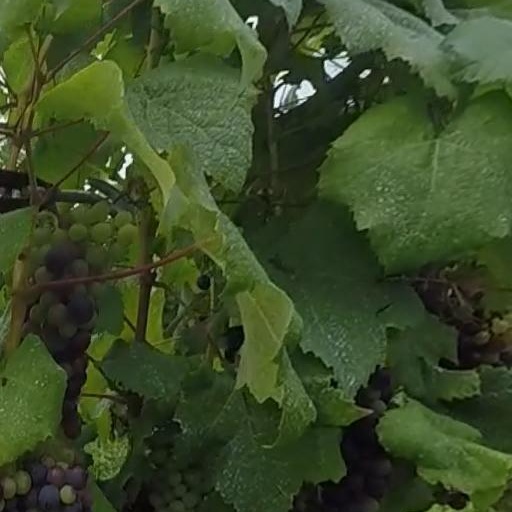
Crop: grape